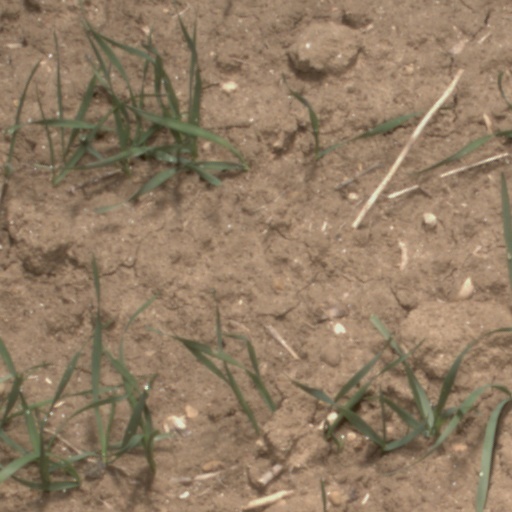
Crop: wheat